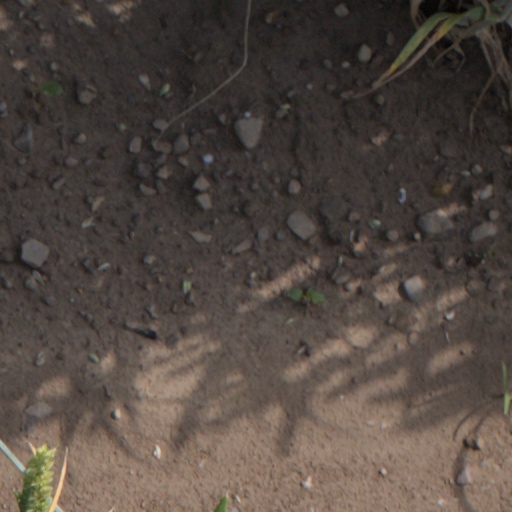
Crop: wheat